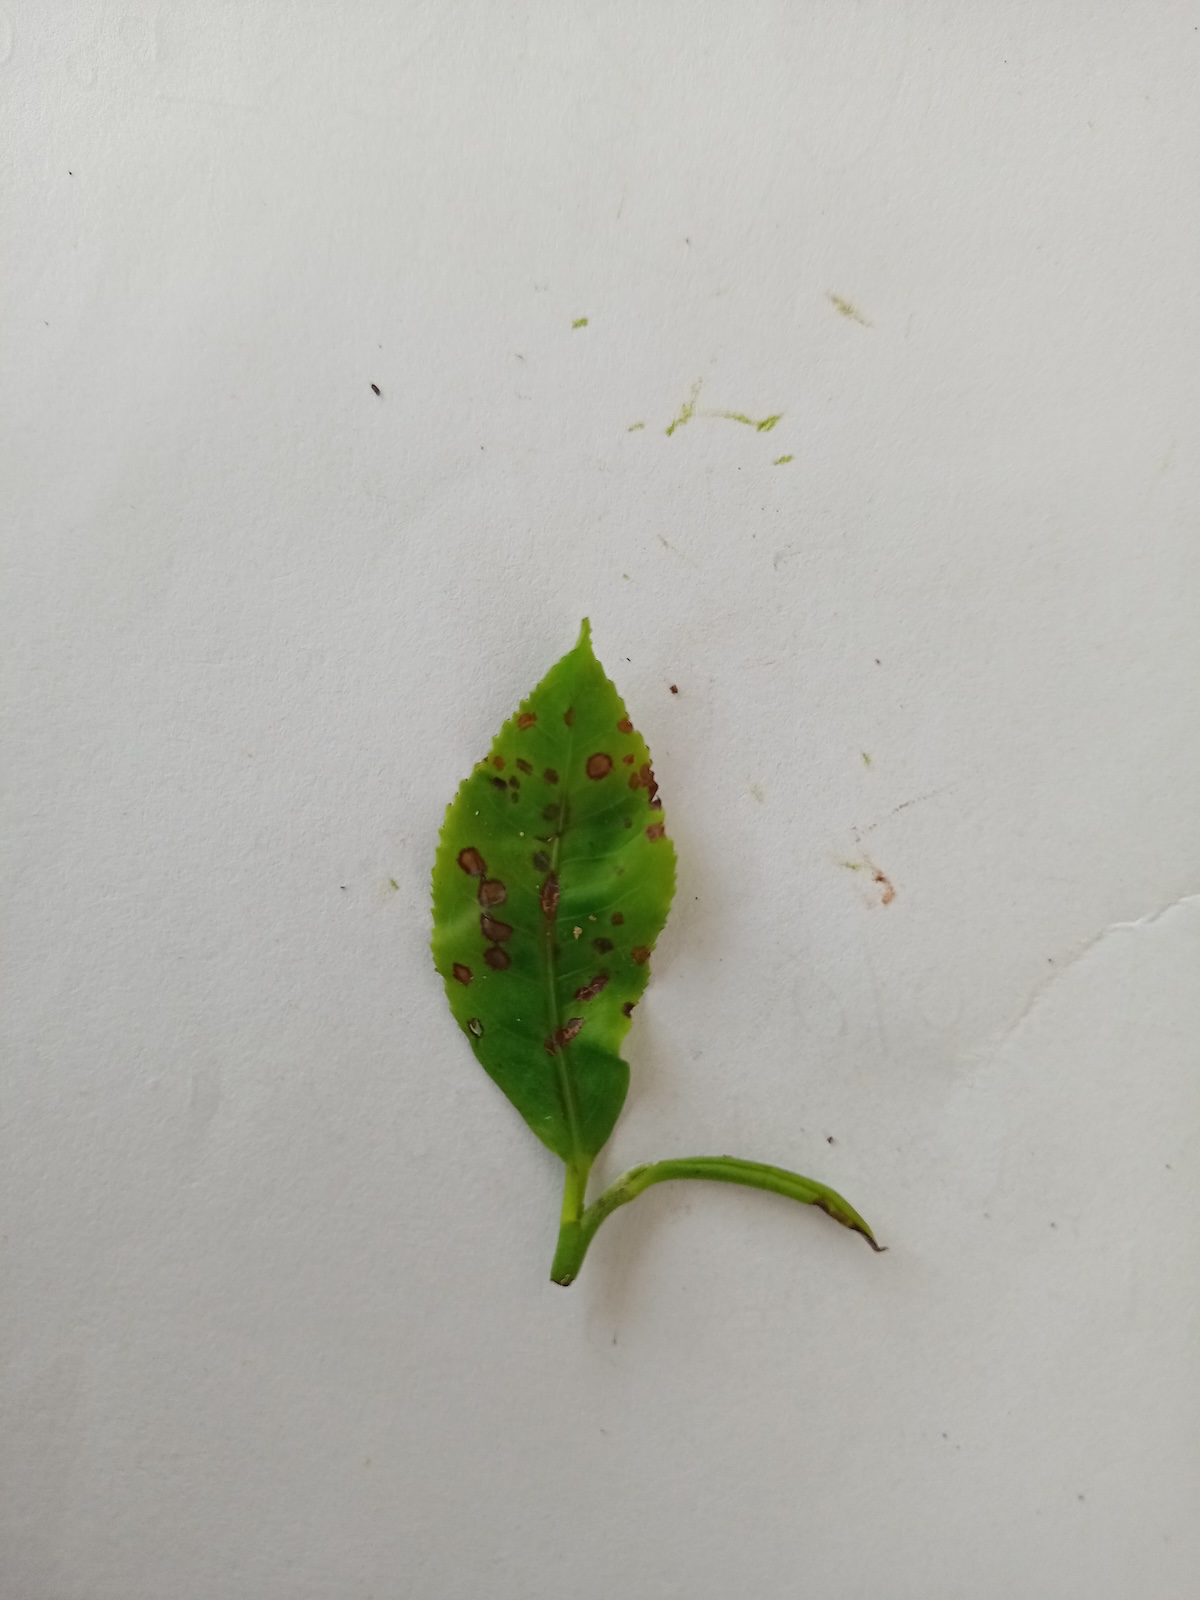
Label: Helopeltis